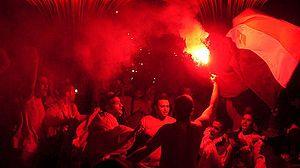
Al Ahly Sporting Club, plus connu sous le nom d'Al Ahly, est un club de football football égyptien, fondé 1907 au Caire, en tant que section football du club omnisports du même nom créé en 1907.